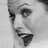
Emotion: surprise